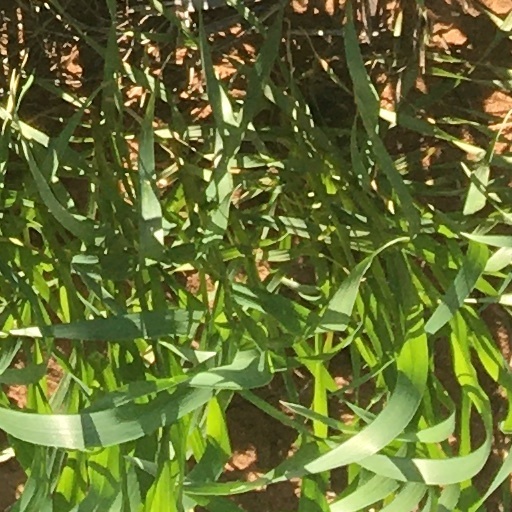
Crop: wheat